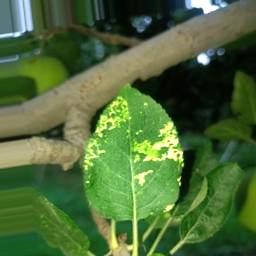
Label: Apple_Mosaic